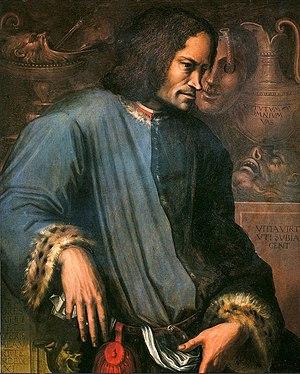
Le Portrait de Laurent le magnifique est un tableau de Giorgio Vasari, une peinture à l'huile sur bois réalisée vers 1534, conservée au musée des Offices.